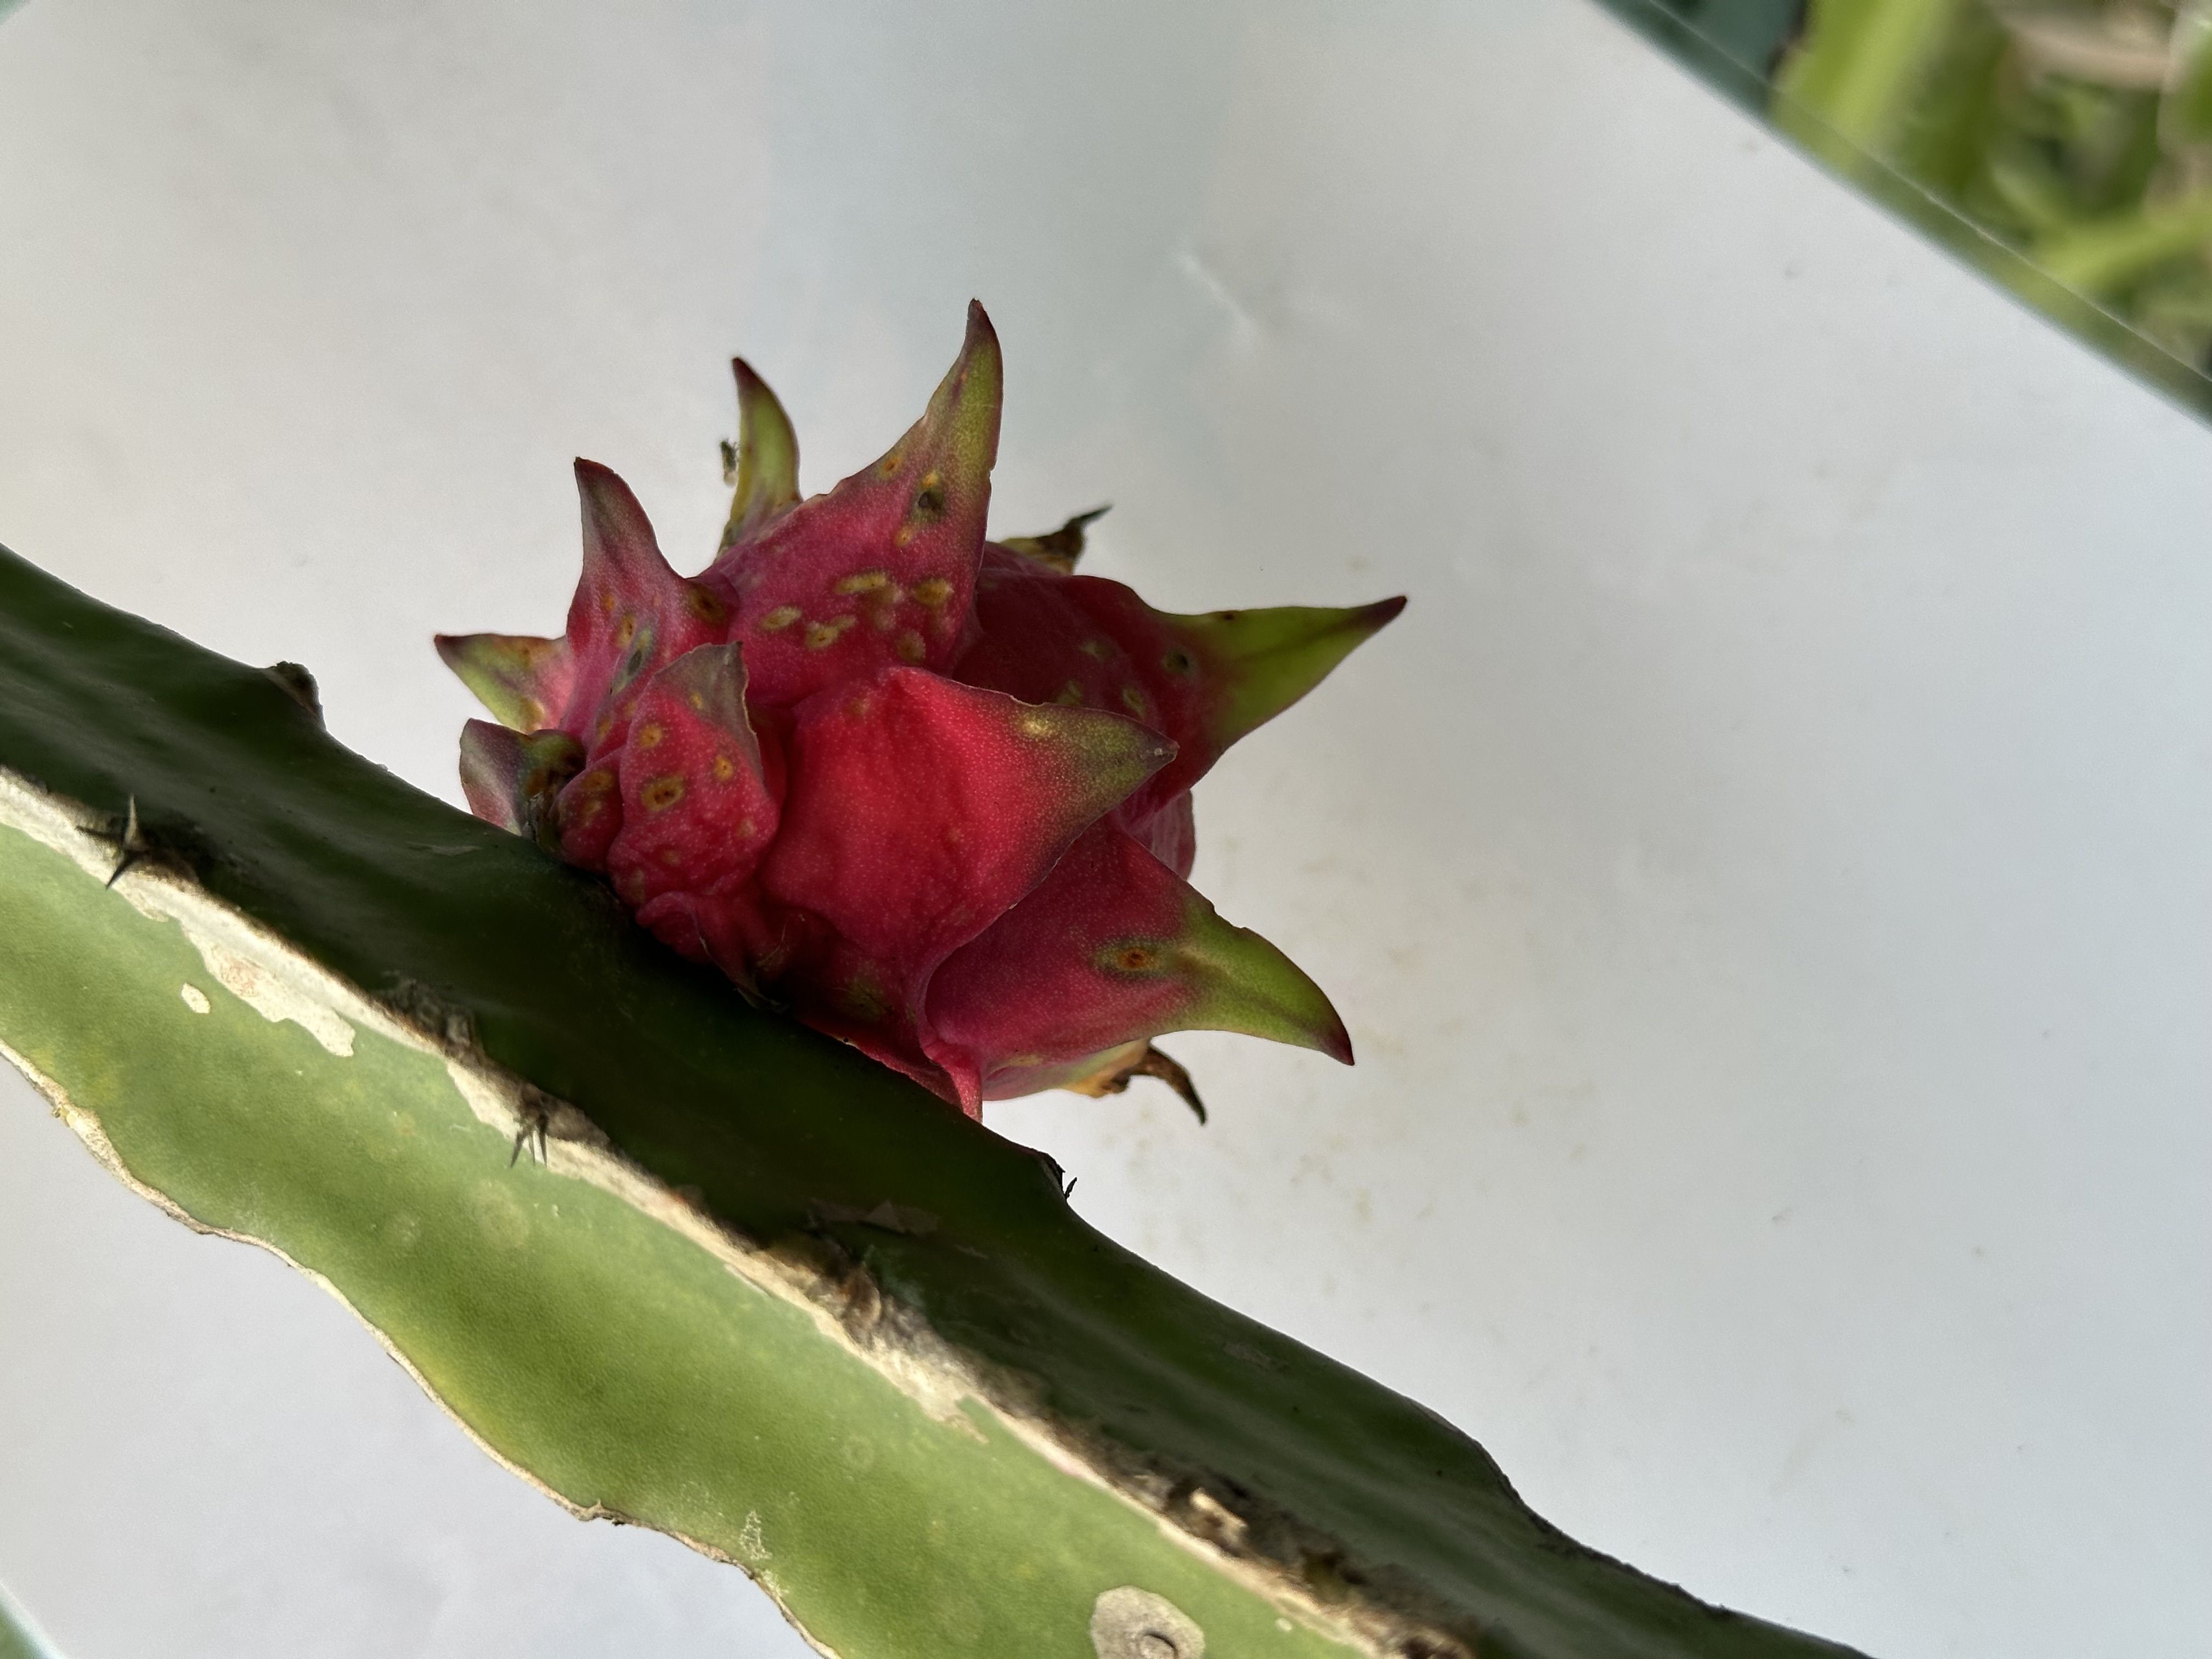
Label: Good fruit